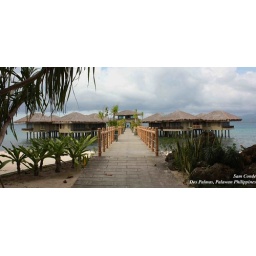
a clear view of the cottages built in stilts along the sea waters of dos palmas beach resort in palawan.....